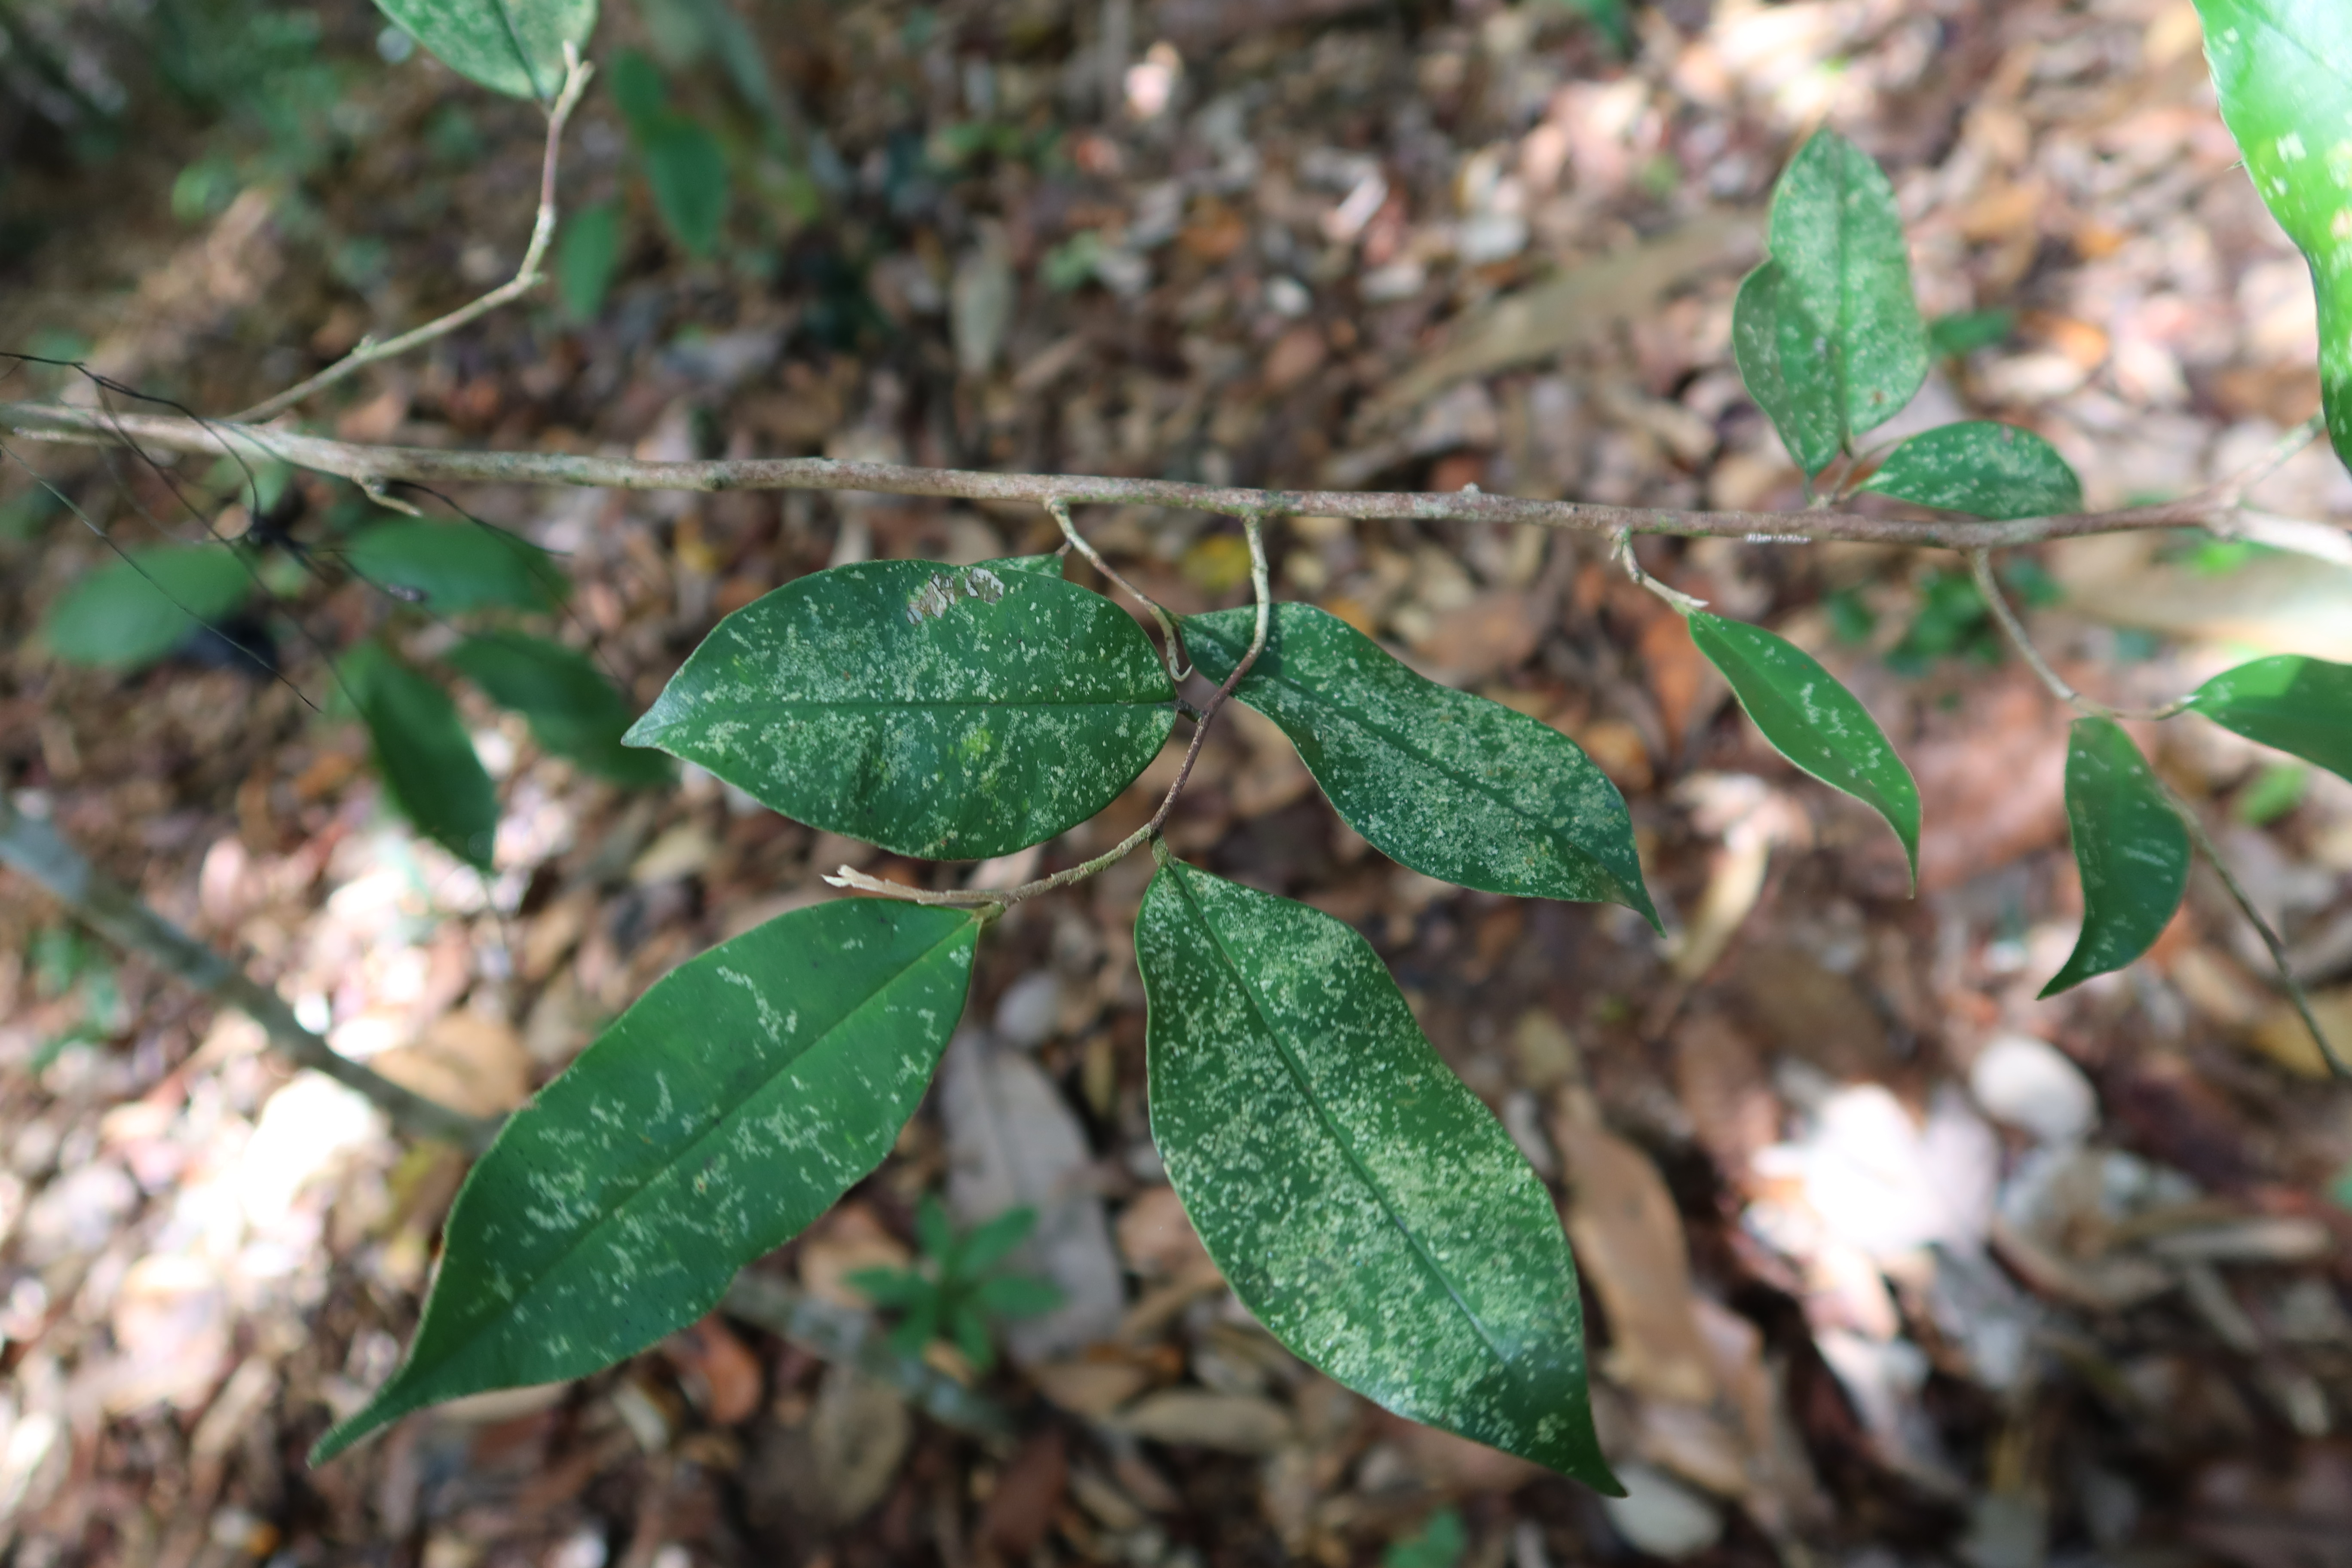
Label: Powdery mildew